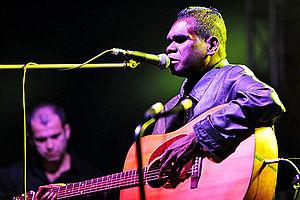
Geoffrey Gurrumul Yunupingu, né le 22 janvier 1971 et mort le 25 juillet 2017, est un musicien australien indigène, qui chante dans la langue des Yolngu. Galpy-Gunati-Djabarrpuyñu